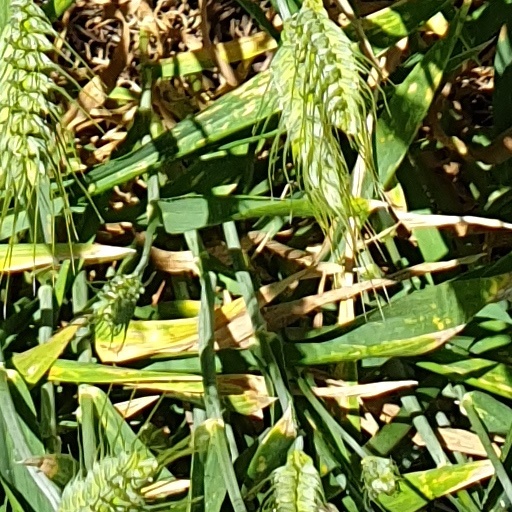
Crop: wheat